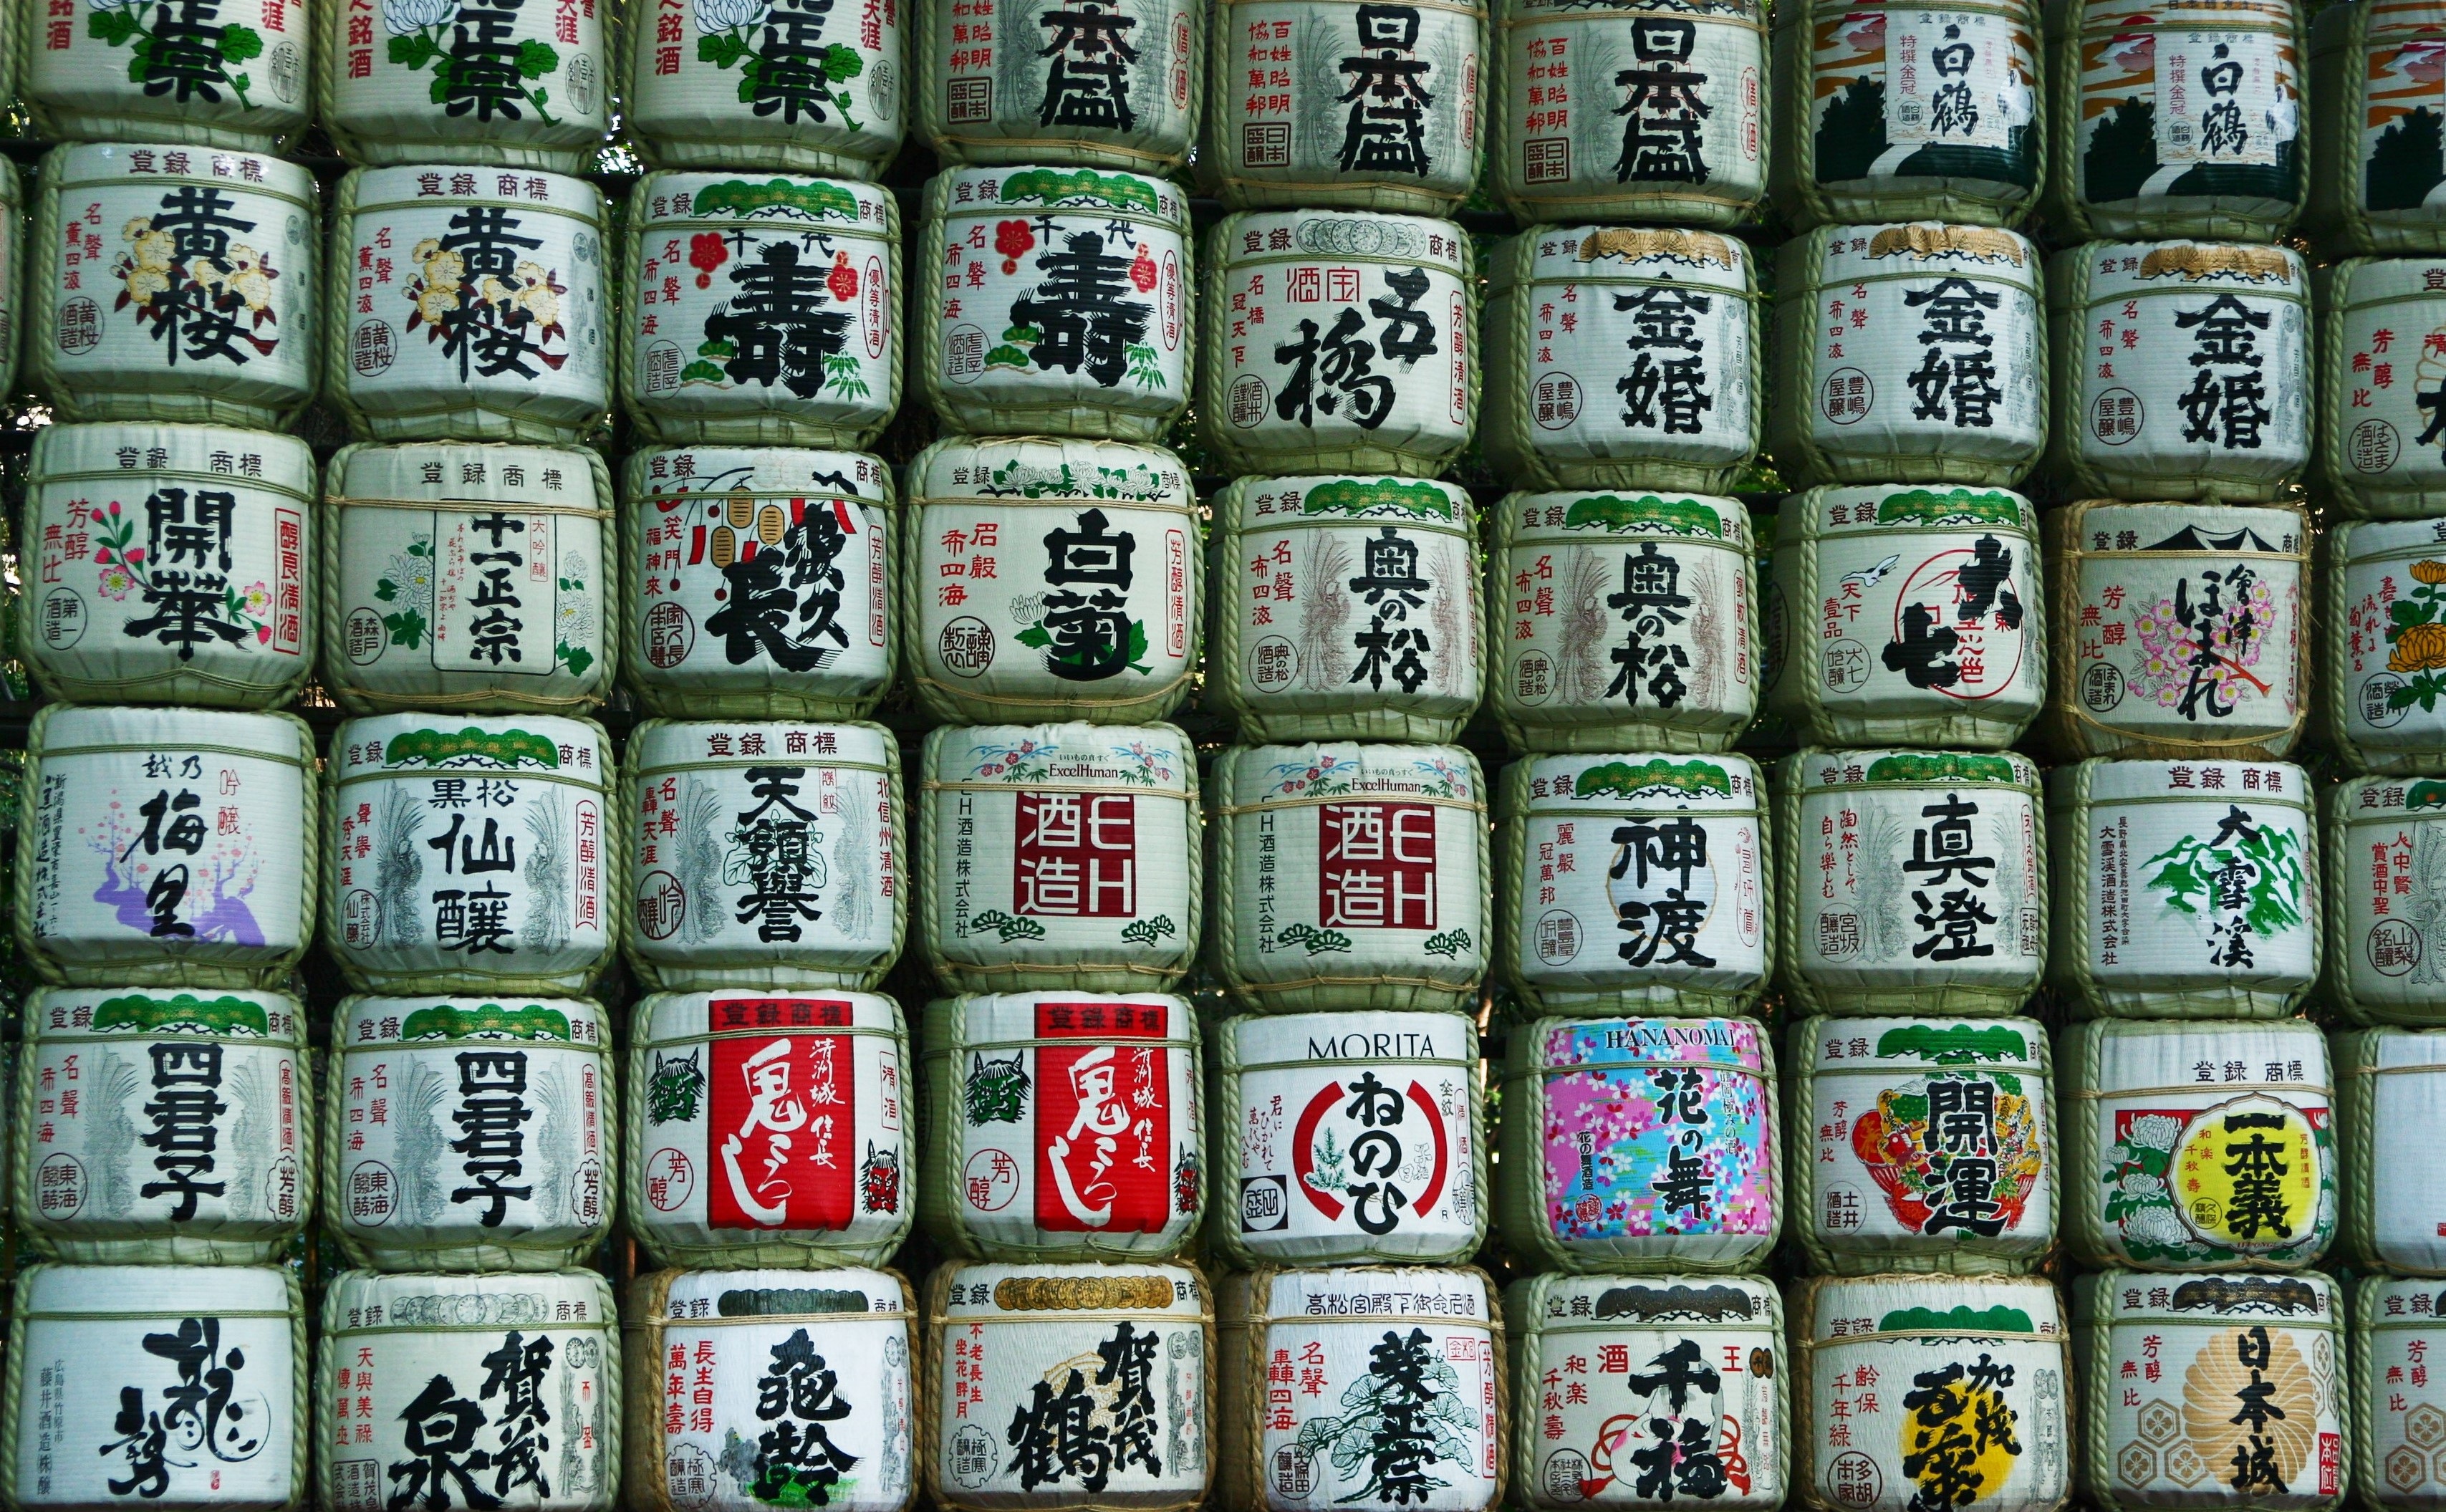
number, japan, liquor, font, outdoors, tokyo, display, games, dedication, wine barrel, meiji jingu shrine, sake, omotesando, indoor games and sports, tabletop game